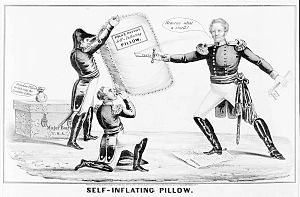
Gideon J. Pillow / Unge år
karikatur fra 1840,erne som viser Pillows forsøg på at føre sig frem ved at diskreditere den øverstkommanderende i den Mexicansk-amerikanske krig general Winfield Scott
Gideon Johnson Pillow, var en amerikansk jurist, politiker og sydstatsgeneral i den amerikanske borgerkrig. Han huskes bedst for sin ringe indsats i Slaget ved Fort Donelson.